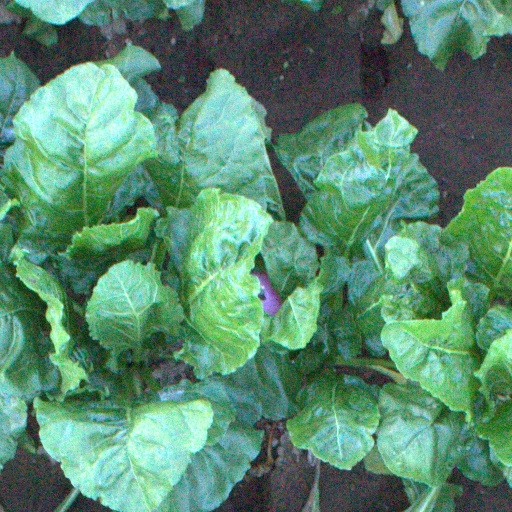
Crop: sugar beet